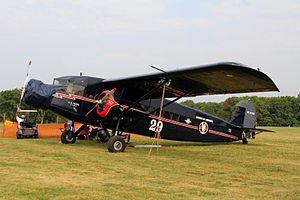
Le Stinson SM-6000 est un avion de ligne trimoteur américain des années 1930.